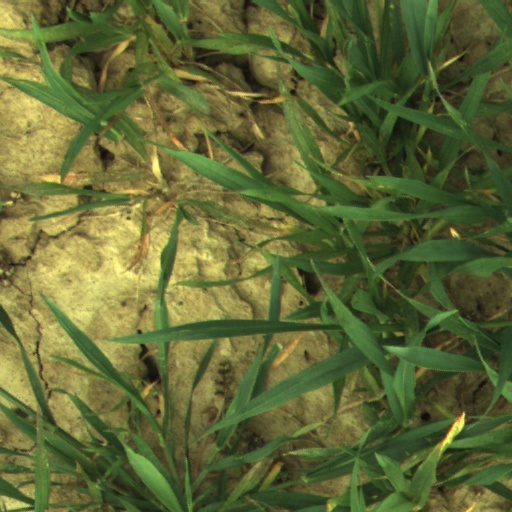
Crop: wheat